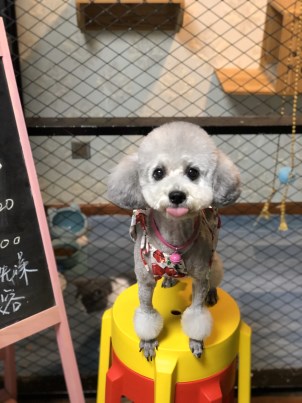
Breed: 7449-n000128-teddy